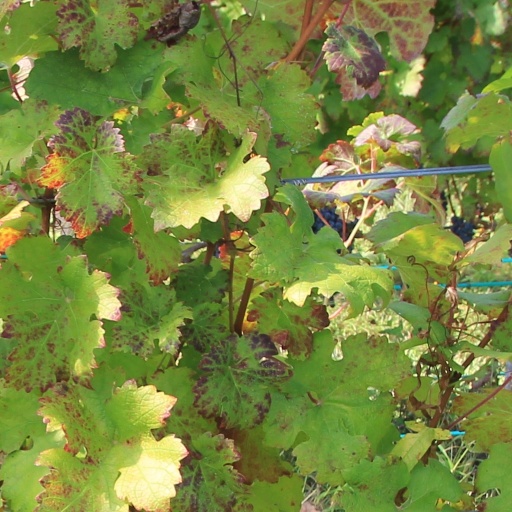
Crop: grape